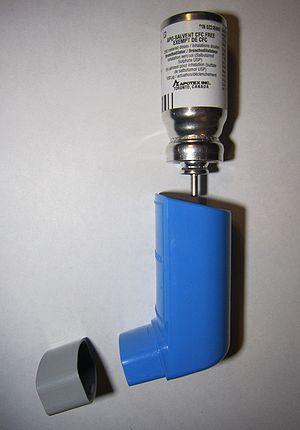
Dans le domaine médical et pharmaceutique, un inhalateur désigne un appareil permettant l'absorption de substances médicamenteuses par les voies respiratoires.